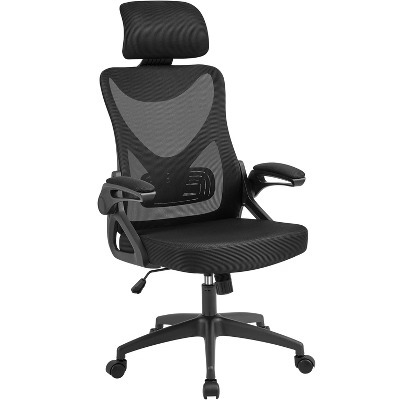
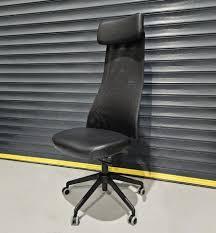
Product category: items_chair
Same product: no